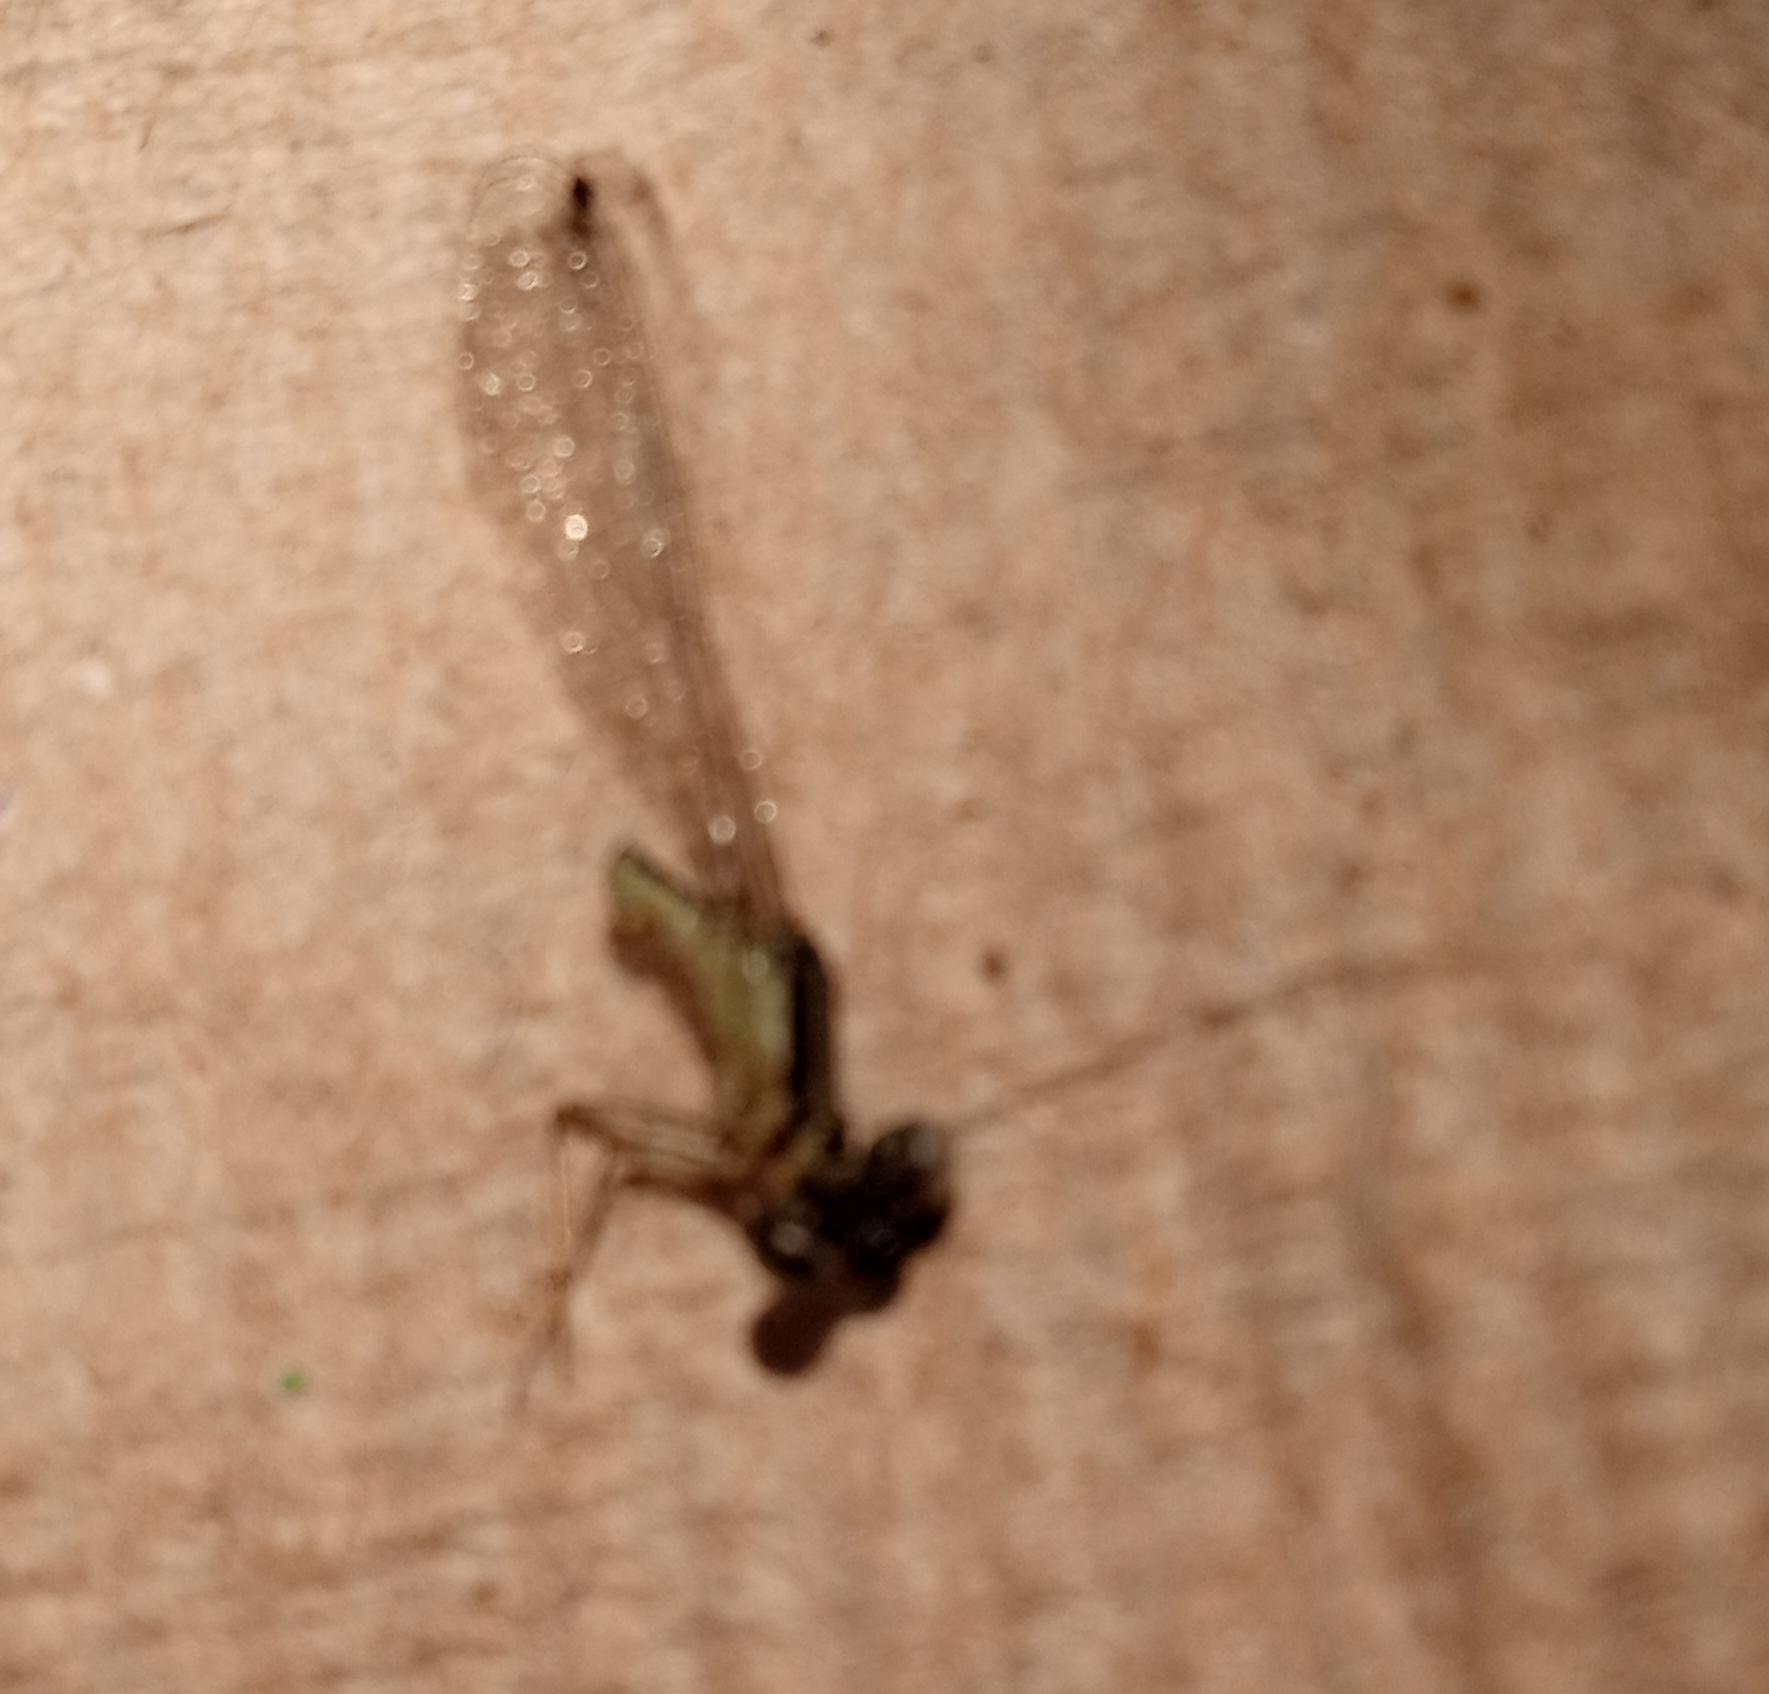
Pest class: predators